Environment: real
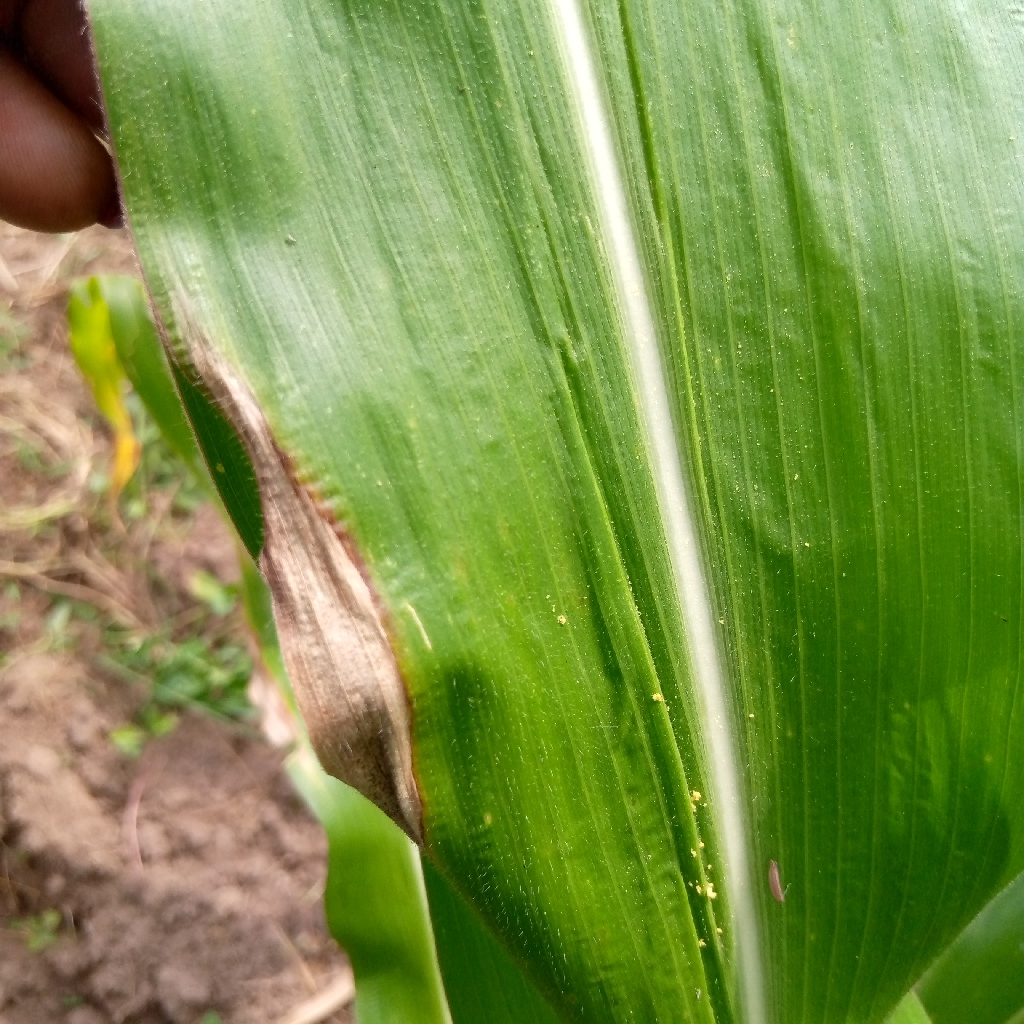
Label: northern_corn_leaf_blight